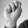
ASL letter: N